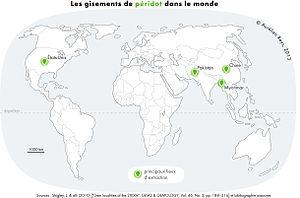
Carte des principaux pays producteurs de péridots dans le monde
Le péridot est une variété gemme de forstérite.